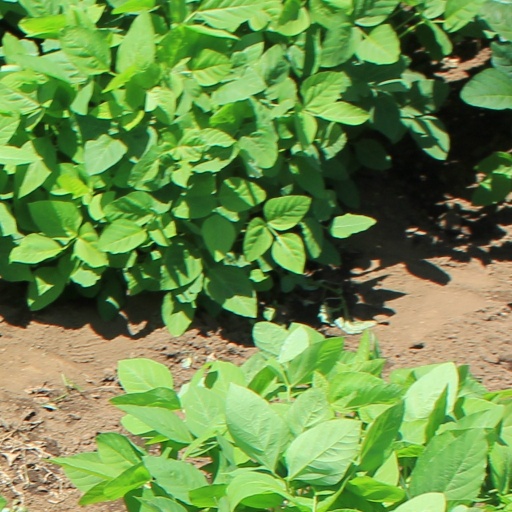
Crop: soybean